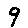
Label: 9